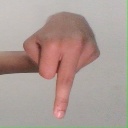
अक्षर: प